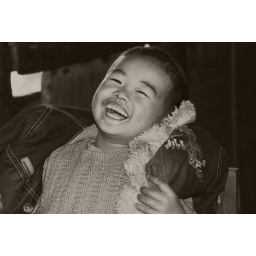
This little boy was with his friend on a bridge in Chenyang, and they were laughing at my camera.